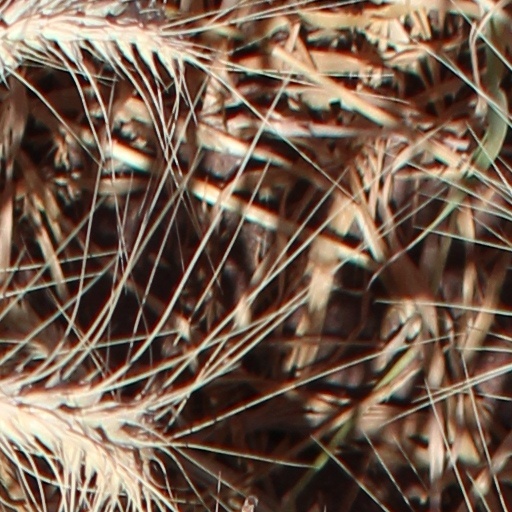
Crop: wheat